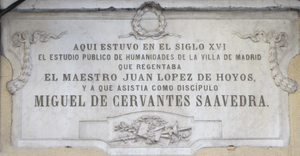
Juan López de Hoyos, est un écrivain et humaniste espagnol.